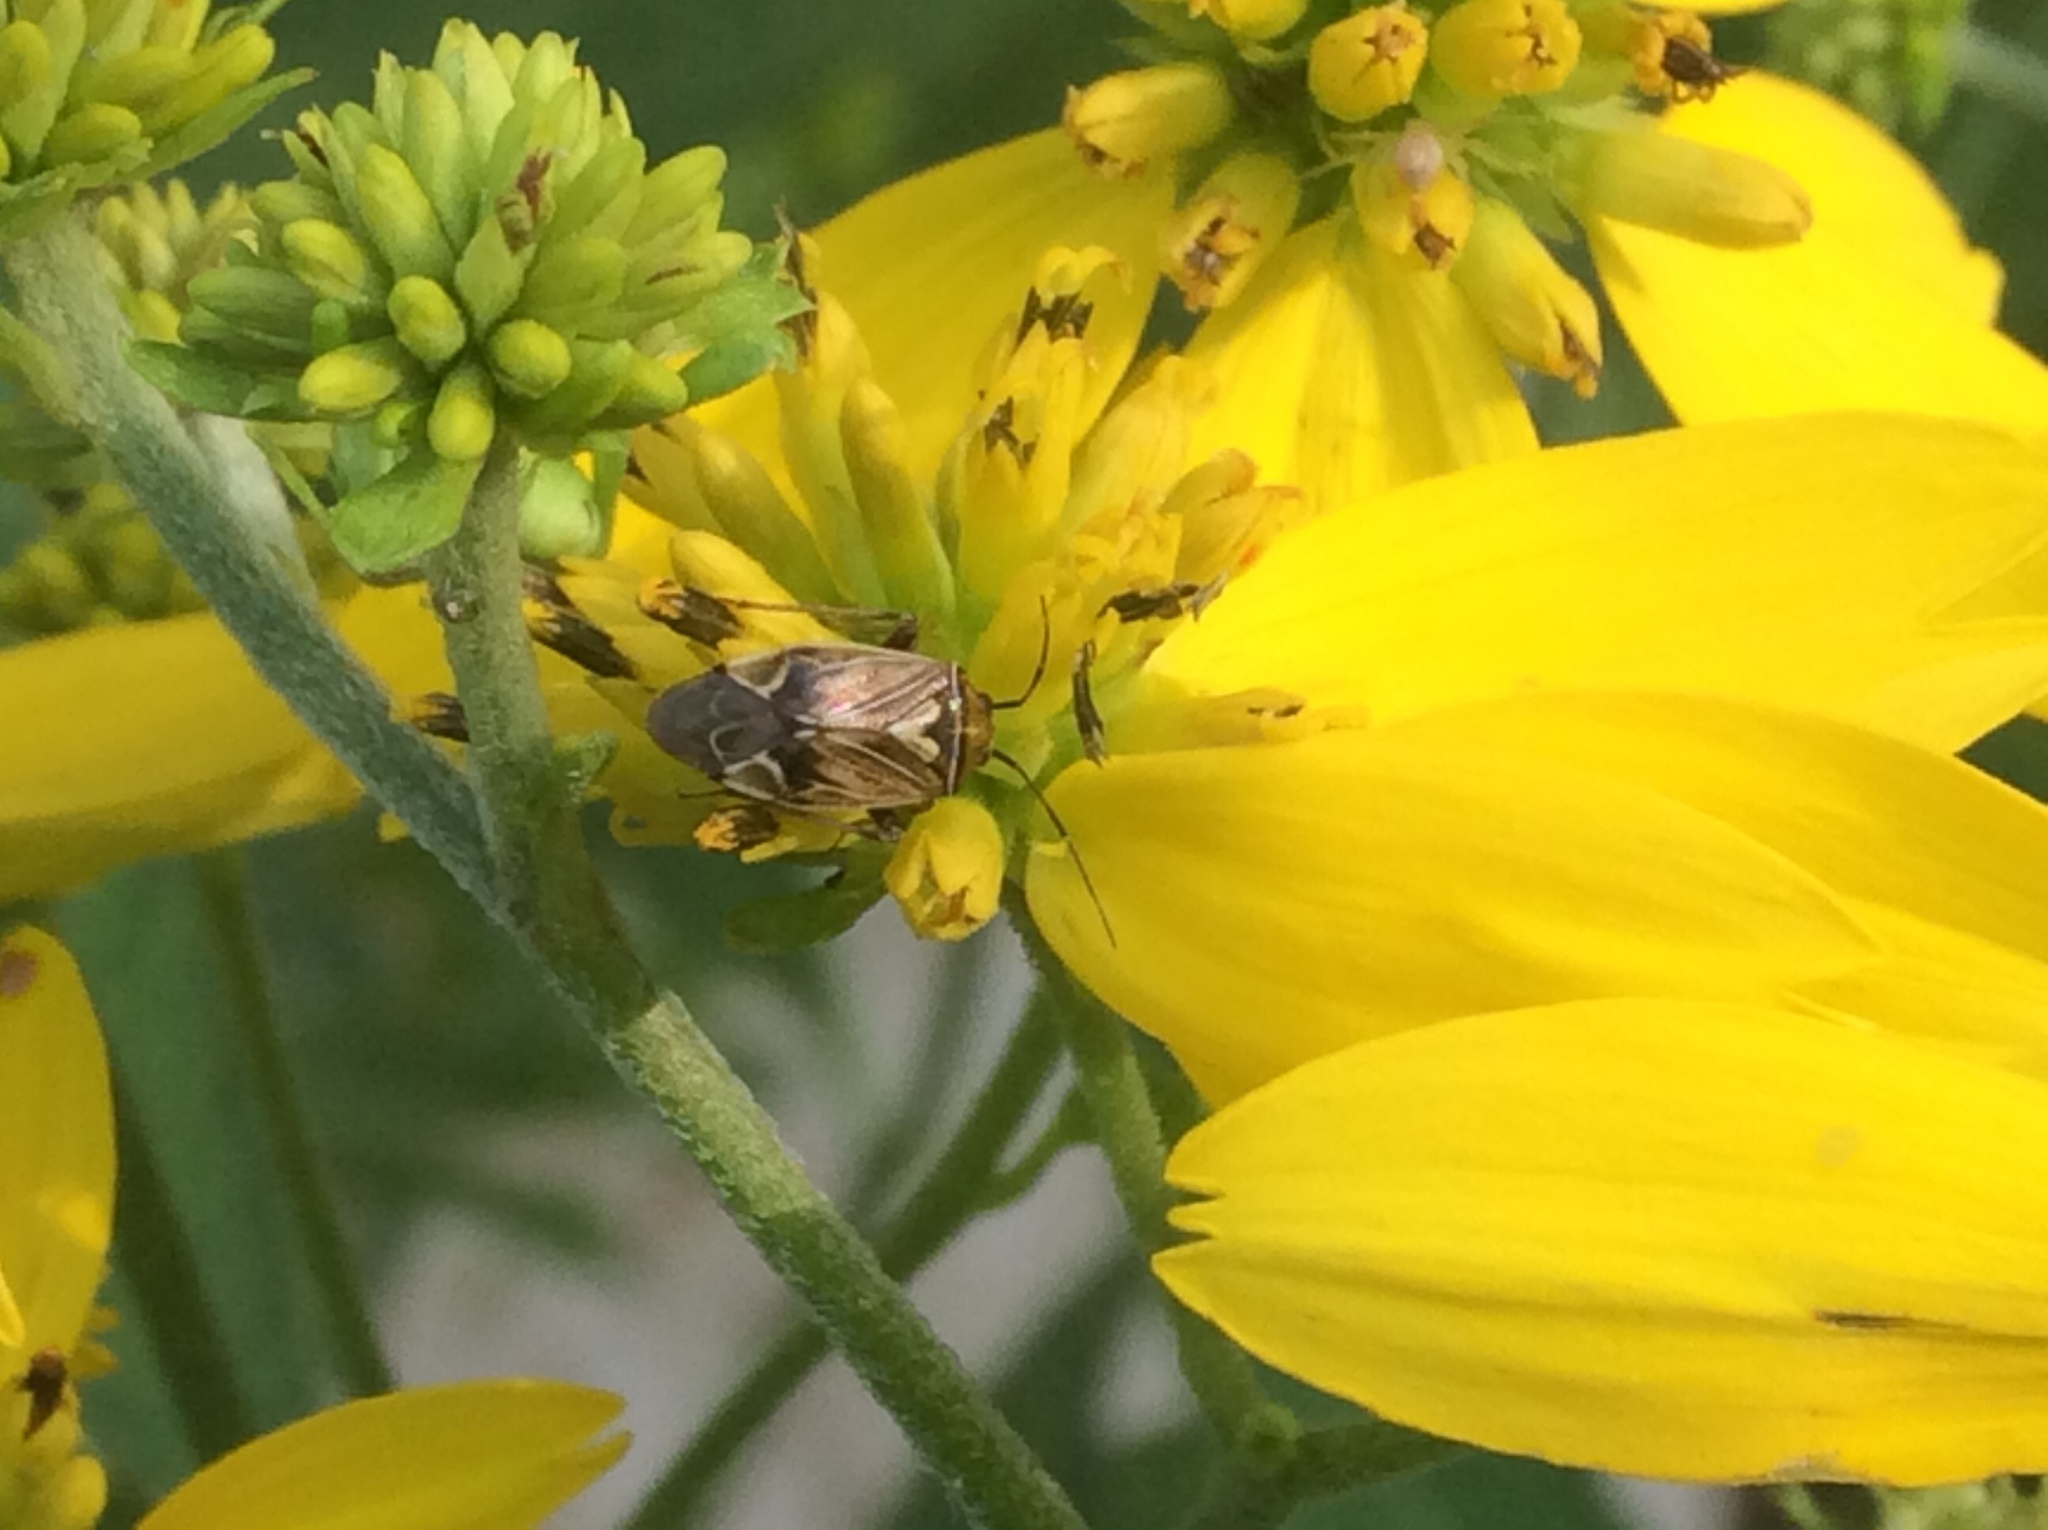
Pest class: lygus_bug